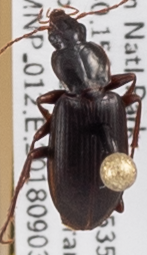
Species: Calathus advena
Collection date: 2018-09-03
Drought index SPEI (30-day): -1.34
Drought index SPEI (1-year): -1.45
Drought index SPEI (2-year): -0.62